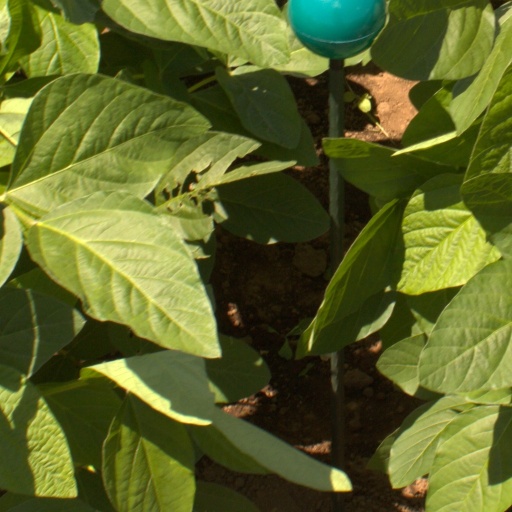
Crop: soybean